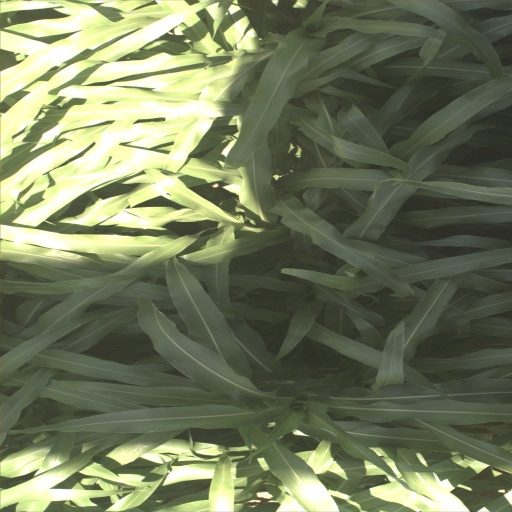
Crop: sorghum